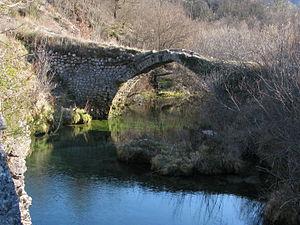
Vučija est un village de Bosnie-Herzégovine. Il est situé sur le territoire de la Ville de Trebinje et dans la République serbe de Bosnie. Selon les premiers résultats du recensement bosnien de 2013, il compte 37 habitants.
Cet article recense les monuments nationaux situés sur le territoire de la Ville de Trebinje en Bosnie-Herzégovine et dans la République serbe de Bosnie. La liste établie par la Commission pour la protection des monuments nationaux compte 29 monuments nationaux inscrits sur la liste principale et 59 monuments inscrits sur une liste provisoire.